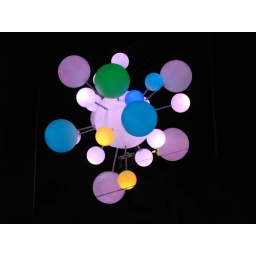
xmas lamp in regent street december 07